Guitar

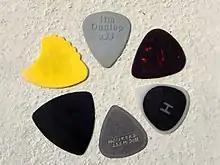
A variety of guitar picks

"Open tuning" refers to a guitar tuned so that strumming the open strings produces a chord, typically a major chord. The base chord consists of at least 3 notes and may include all the strings or a subset. The tuning is named for the open chord, Open D, open G, and open A are popular tunings. All similar chords in the chromatic scale can then be played by barring a single fret. Open tunings are common in blues music and folk music, and they are used in the playing of slide and bottleneck guitars. Many musicians use open tunings when playing slide guitar.